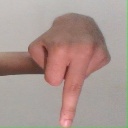
अक्षर: प